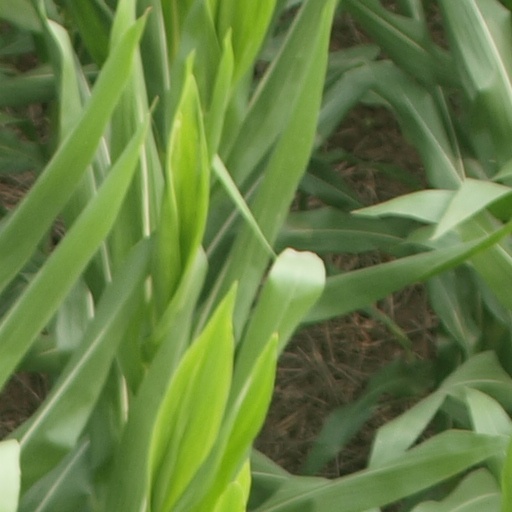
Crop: maize; corn